Seawall (Vancouver)

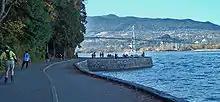
Park visitors walk, bike, roll, and fish on the seawall. The Lions Gate Bridge is in the background.

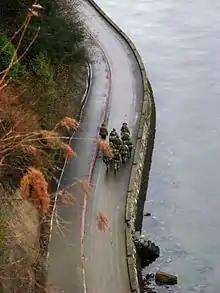
Reserve soldiers walking on the pedestrian side of the seawall, near Siwash Rock in Stanley Park.

Most of the Stanley Park portion of the wall was built between 1917 and 1971, although the park portion was not completed until 1980.